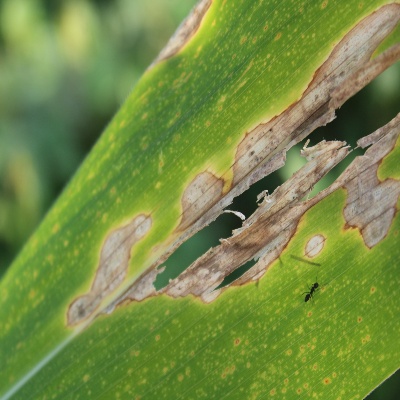
Crop: Maize
Condition: leaf spot